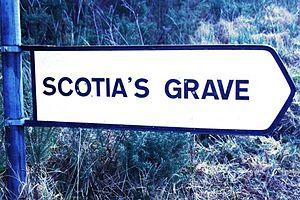
Scota est le nom donné dans la mythologie celtique irlandaise et écossaise à la fille légendaire d'un pharaon d'Égypte qui serait à l'origine de la lignée des Gaels en Irlande et en Écosse avec les invasions par les Scots d'Argyll et de la Calédonie.